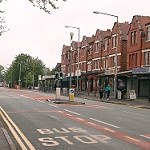
Label: street